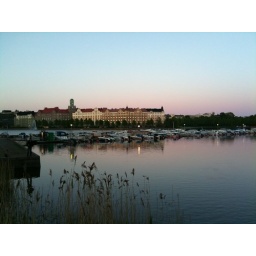
Walking the dog around home in the evening.